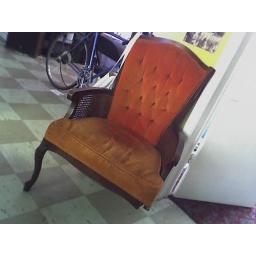
pirate chair in Lauren's house